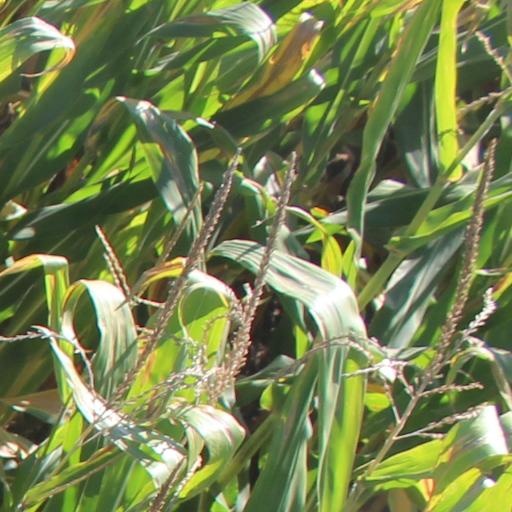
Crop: maize; corn